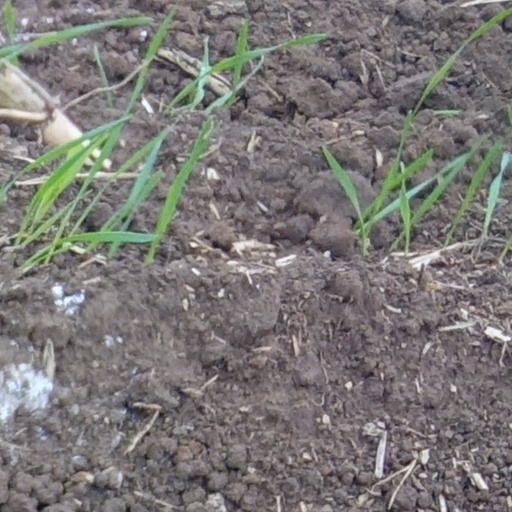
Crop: wheat